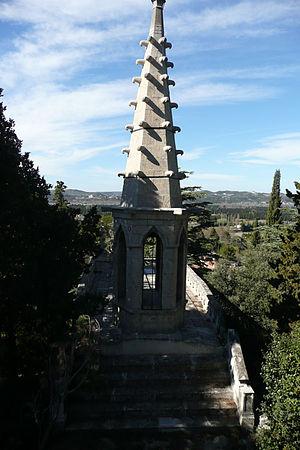
Barbentane